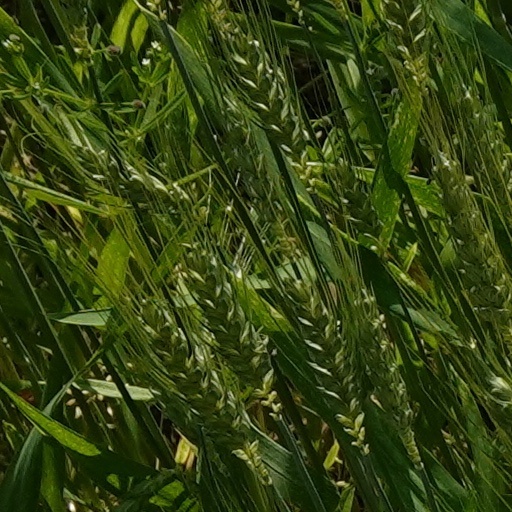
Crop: wheat